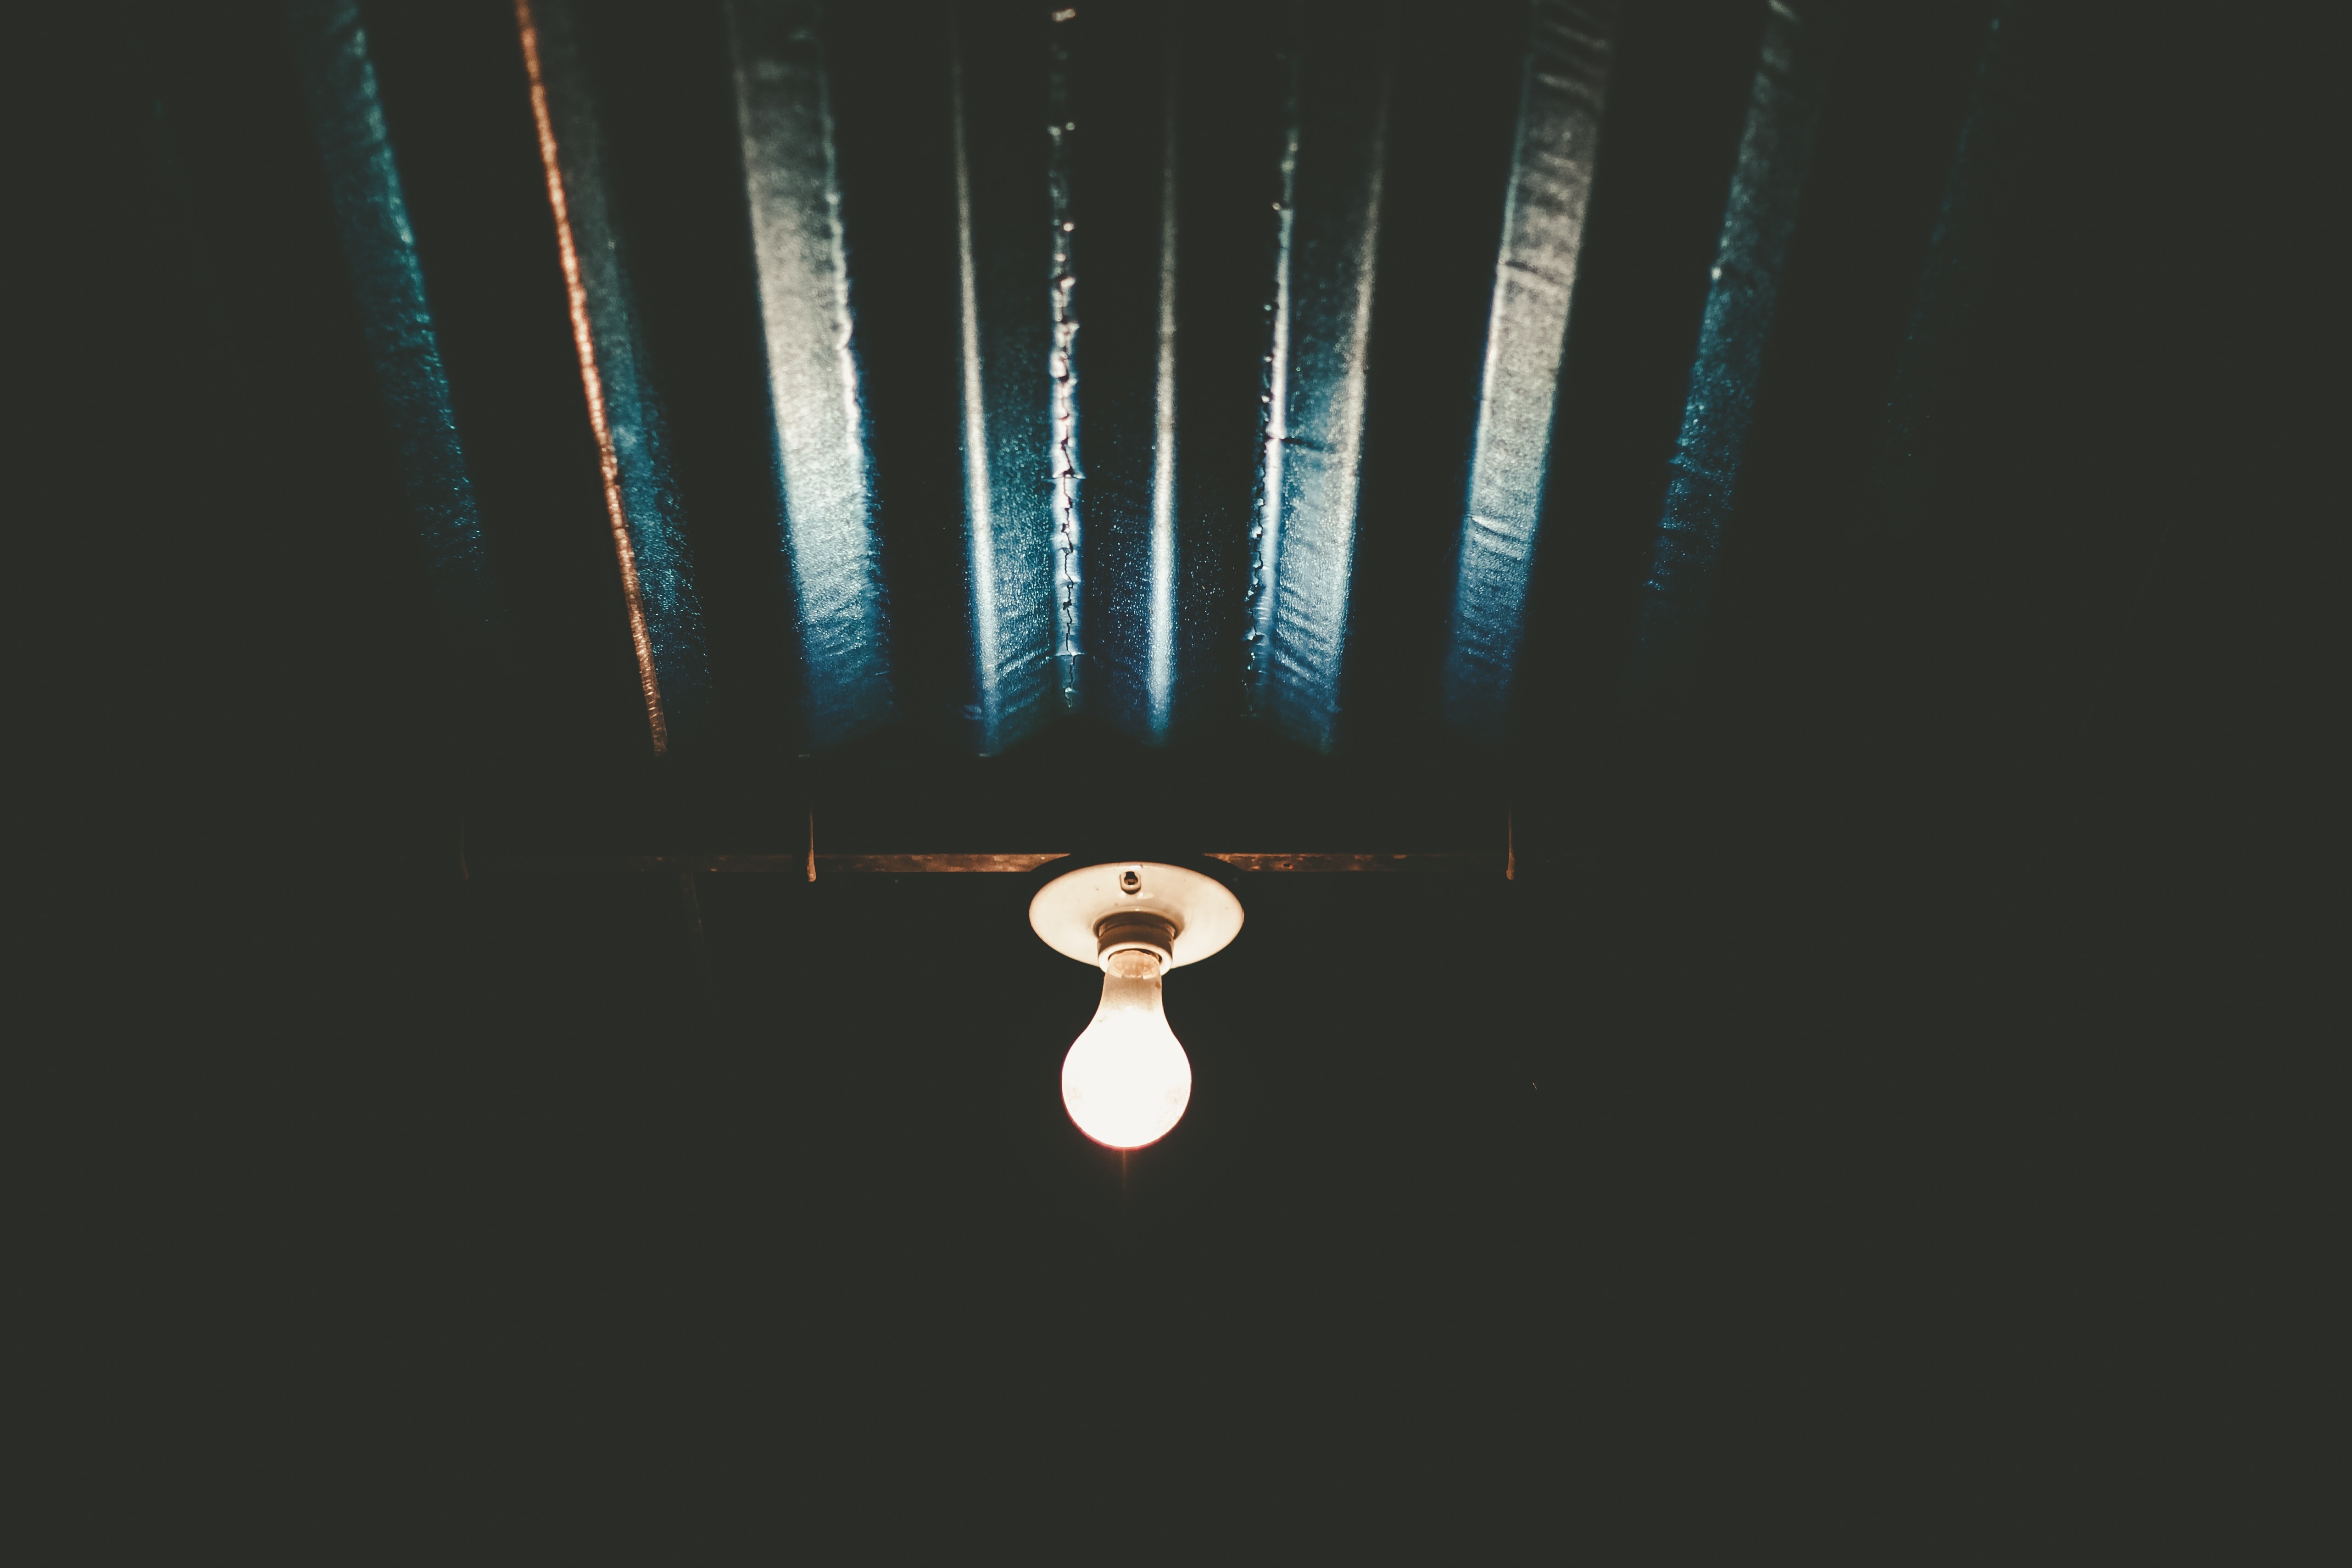
wing, light, shed, ceiling, line, green, reflection, bulb, color, metal, darkness, blue, lamp, lighting, lightbulb, circle, energy, bright, organ, electric, shape, illumination, cellar, screenshot, macro photography, computer wallpaper